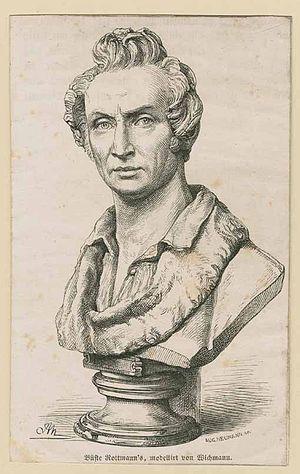
Carl Anton Joseph Rottmann, né en 1797 à Handschuhsheim et mort en 1850 à Munich, est un peintre paysagiste allemand.